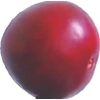
Label: cherry_wax_red